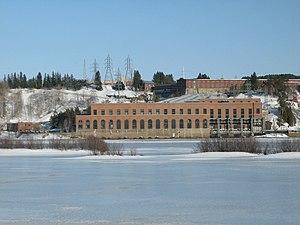
Centrale Shawinigan-2, à Shawinigan, Québec (Canada)
La Cité de l'énergie est un complexe muséal basé sur l'histoire industrielle locale et situé à Shawinigan, en Mauricie, au Québec.
La centrale de Shawinigan-2 est une centrale hydroélectrique au fil de l'eau d'Hydro-Québec érigés sur la rivière Saint-Maurice, à Shawinigan, dans la région administrative de la Mauricie, au Québec. La centrale a été construite en 1910 sous la supervision de l'ingénieur Julian C. Smith. Elle est mise en service en 1911 avec deux alternateurs à axe horizontal d'une puissance de 11 kW. Elle est agrandie à trois reprises, en 1913, 1922 et 1928, portant sa puissance installée à 204,5 MW.